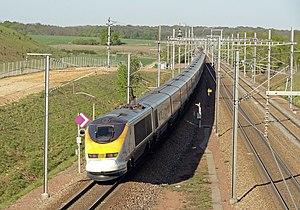
Une rame TMST quitte la LGV Interconnexion Est (triangle de Vémars) pour s'engager sur la LGV Nord en direction de Lille, à Moussy-le-Neuf (Seine-et-Marne), France.